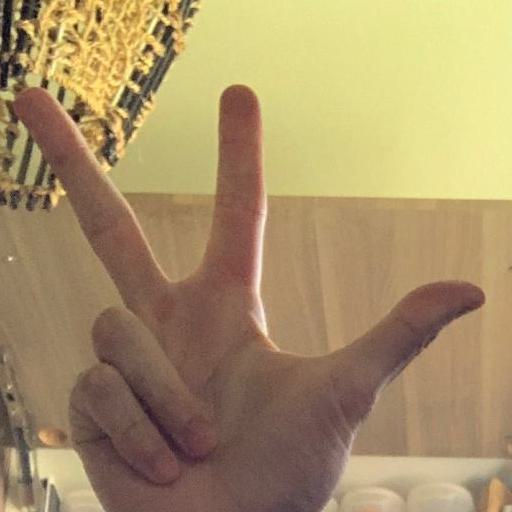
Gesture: three2